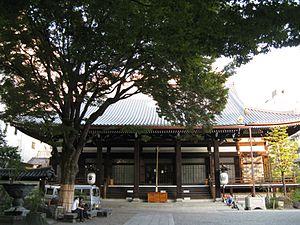
Le Honnō-ji est un temple bouddhiste de la secte Nichiren situé à Kyoto au Japon. Son honzon est le mandara-honzon du daimoku.